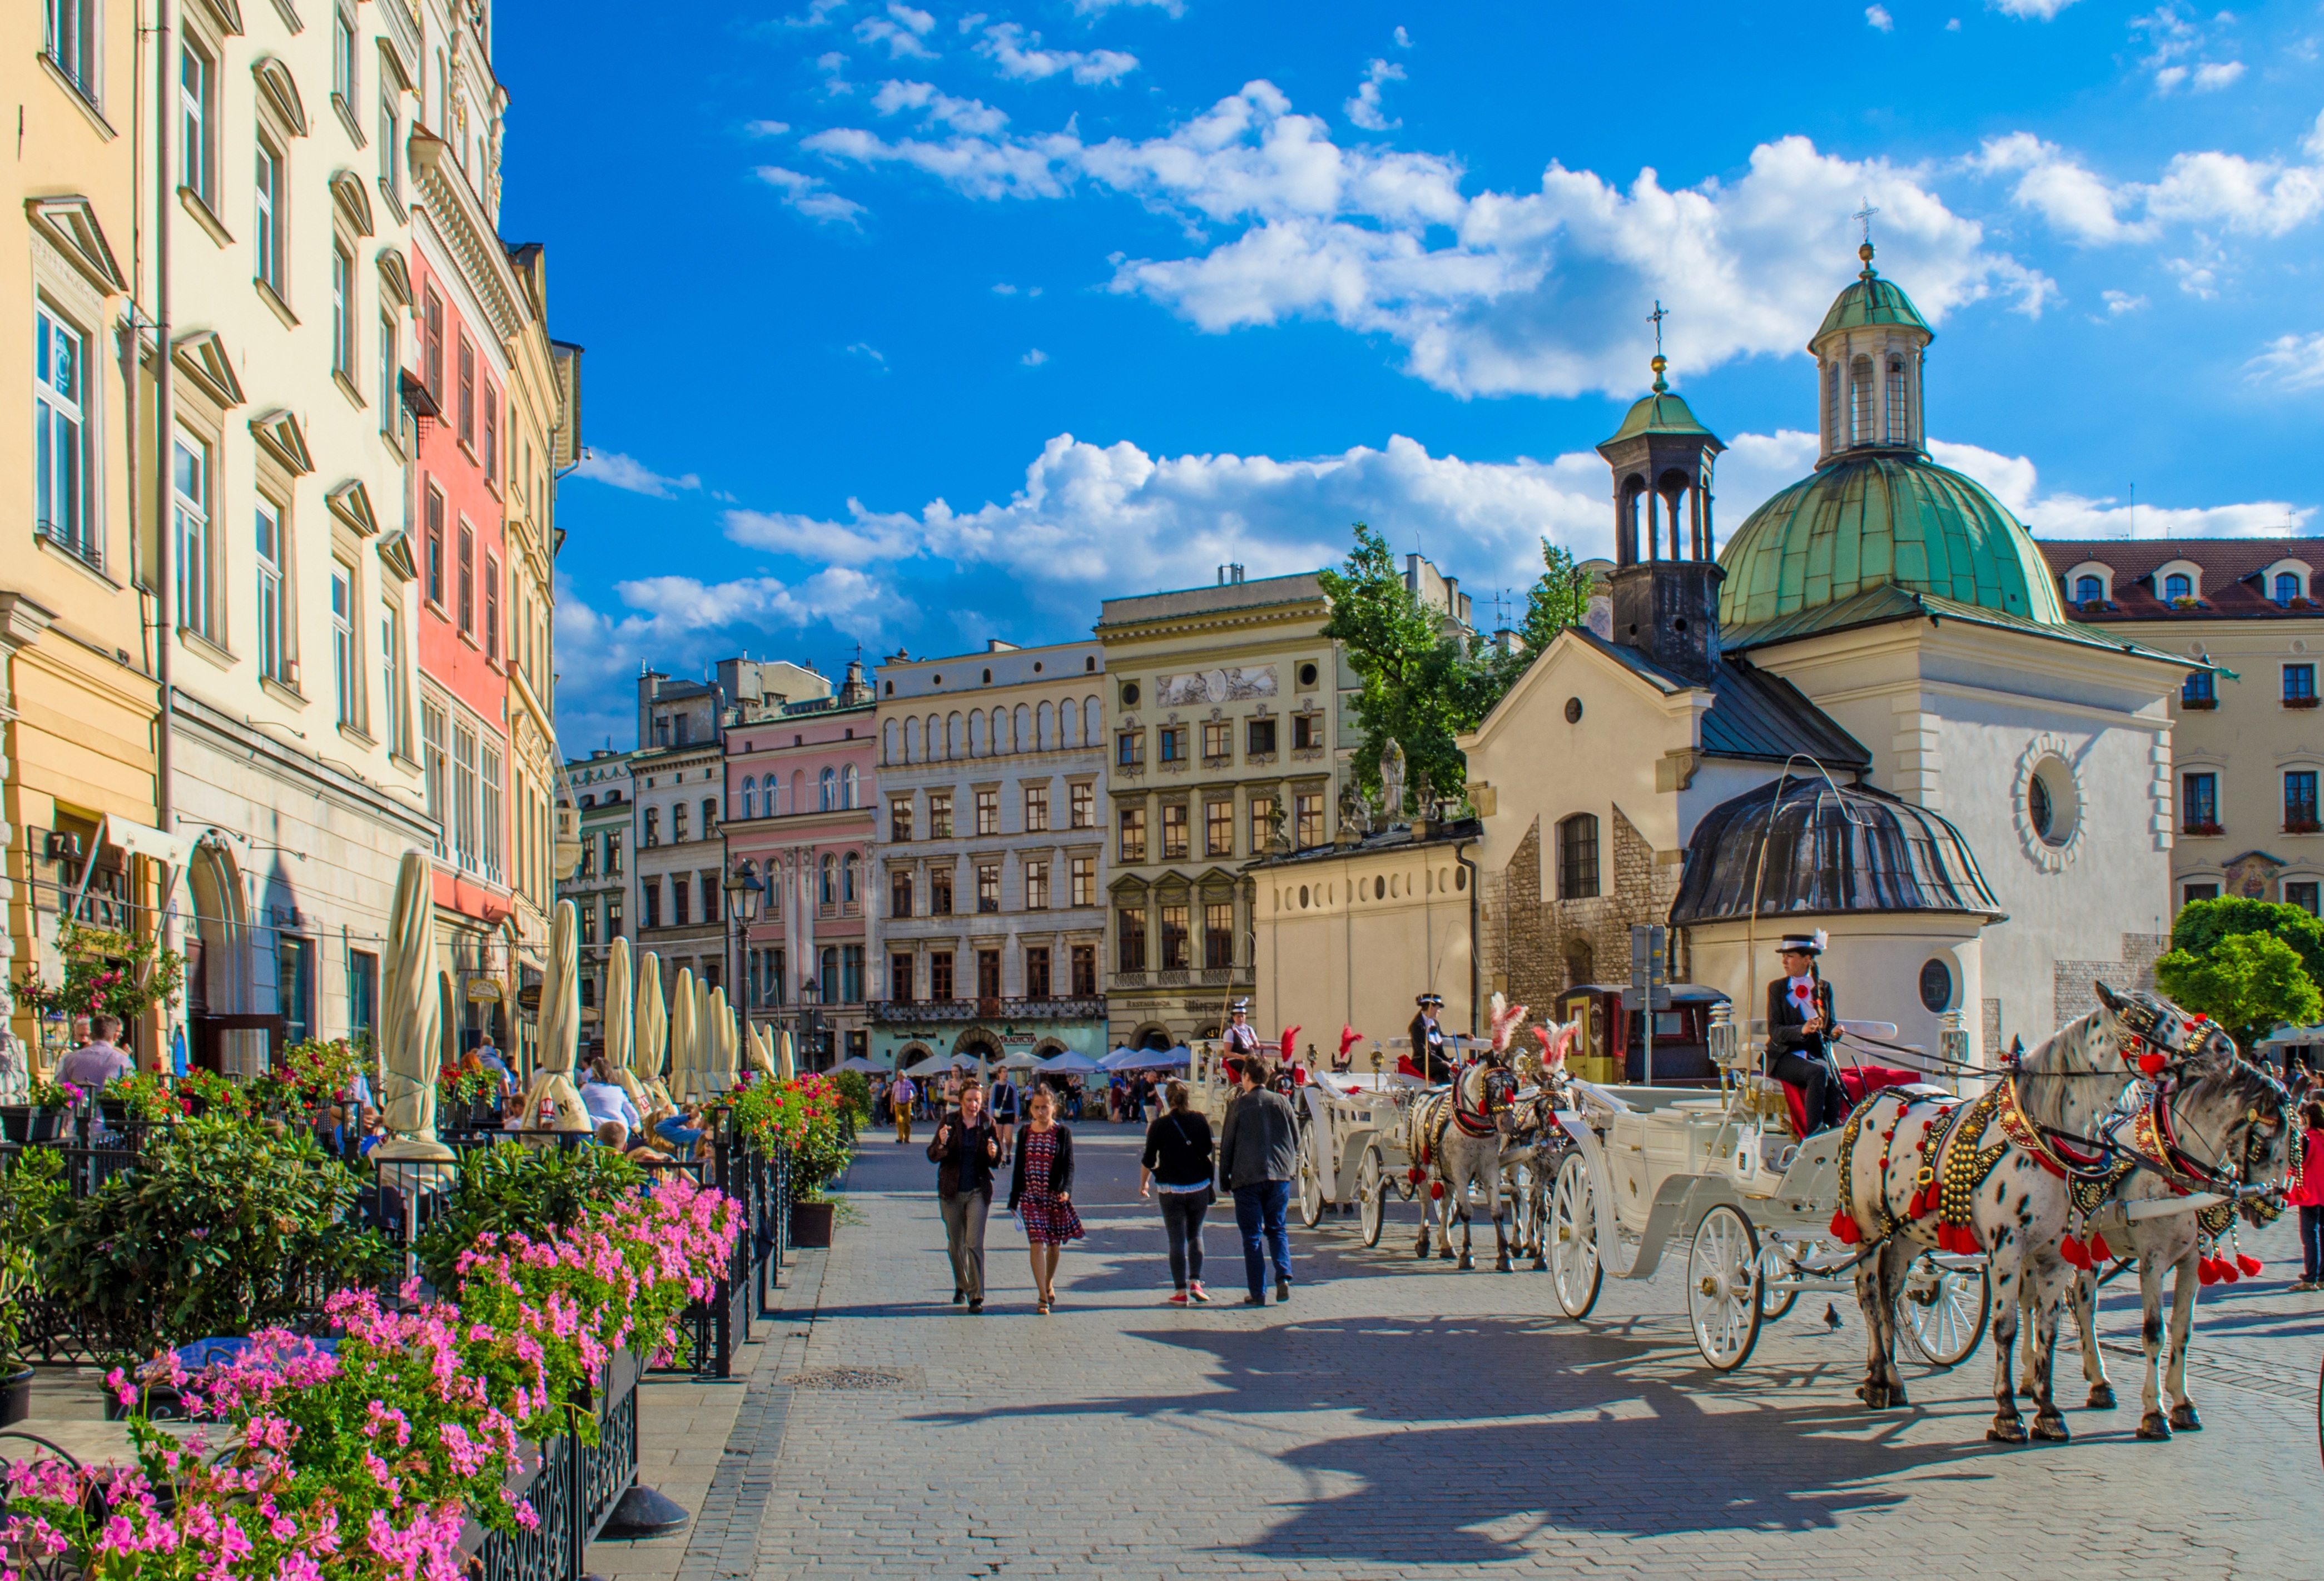
wagon, town, palace, city, cityscape, downtown, vacation, cab, europe, horse, plaza, landmark, tourism, waterway, center, town square, area, krakow, neighbourhood, tours, polga, human settlement